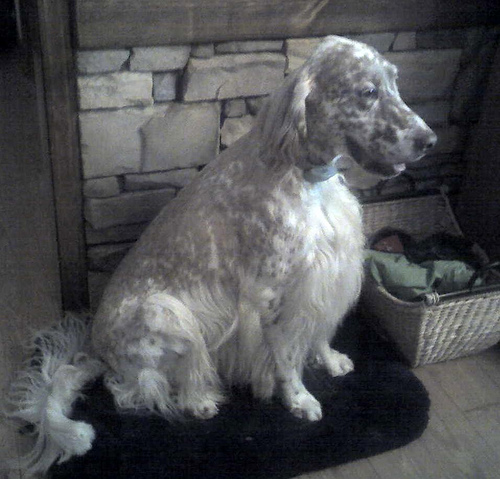
Breed: english setter